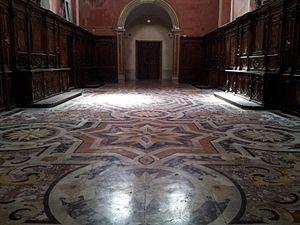
L'église des Girolamini, ou Gerolomini, ou San Filippo Neri ou encore église des Oratoriens de Naples, est une église monumentale de Naples située dans le quartier homonyme. C'est une église de type basilical, dédiée à la Nativité de Marie et à tous les saints.